Roman Catholic Diocese of Burlington

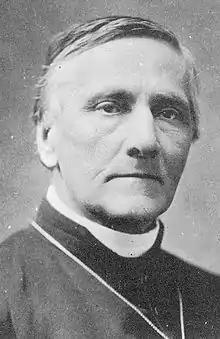
Bishop Goesbriand (pre-1900)

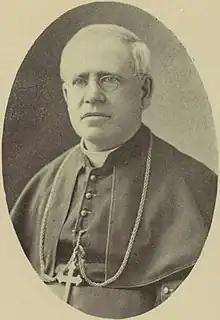
Bishop Michaud (1903)

In 1850, Pope Pius IX elevated the Diocese of New York to a metropolitan archdiocese, assigning the Diocese of Boston, with its Vermont parishes, as a suffragan see.